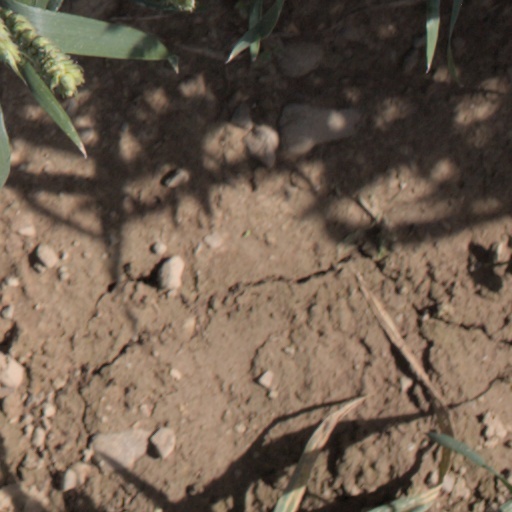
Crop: wheat